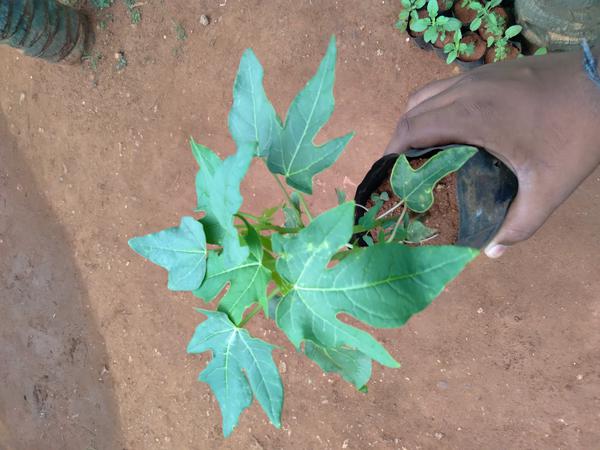
Plant: Pappaya